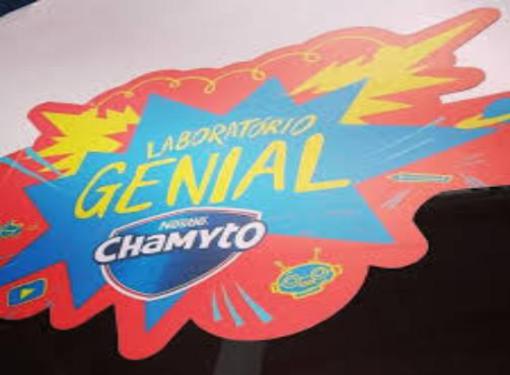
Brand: chamyto
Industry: Food